Emmeline B. Wells

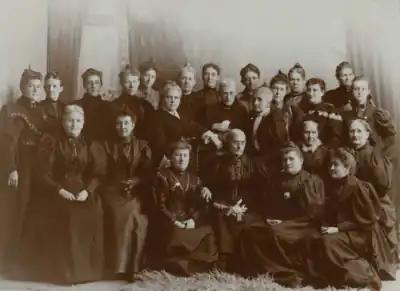

"I believe in women, especially thinking women."When women were enfranchised in Utah in 1870, Wells was among the first to vote in local elections. In 1871, women's rights activists Elizabeth Cady Stanton and Susan B. Anthony visited Utah during their tour of the western United States. Wells attended their conference and was inspired by their messages, especially as she reflected on her mother's life and her own limitations relative to self-sufficiency. She wished for greater freedom and independence for her five daughters. Feminist writer Margaret Fuller also inspired Wells. She became an early advocate of women's rights, writing under the name "Blanche Beechwood" for the "Woman's Exponent". She did not adhere to or believe in the usual role of the submissive Victorian woman. Through her anonymous submissions, she expressed her frustration with society's views of the roles of a wife. She wrote 43 essays for the "Exponent" and became its editor in 1877. In addition to reporting news of the Relief Society, she used the publication to support women's suffrage, as well as educational and economic opportunities for women. She was in frequent contact with women's rights leaders and other pro-suffrage editors around the nation. The publication "Woman's Words" brought her writing to the east coast. In order to inspire her readers to advocate for change, she wrote 57 articles arguing for more independence for women.